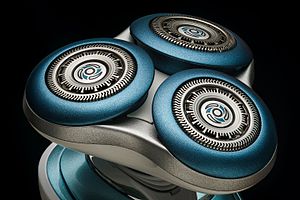
Design
Industrielt design af en barbermaskine
Traditionelt anskues design som en formgivning, f.eks. udformning af et produkt som tøj, en illustration eller en plan. En designer er et bredt udtryk for personen, som står for denne udformning. Resultatet kan man kalde et design.